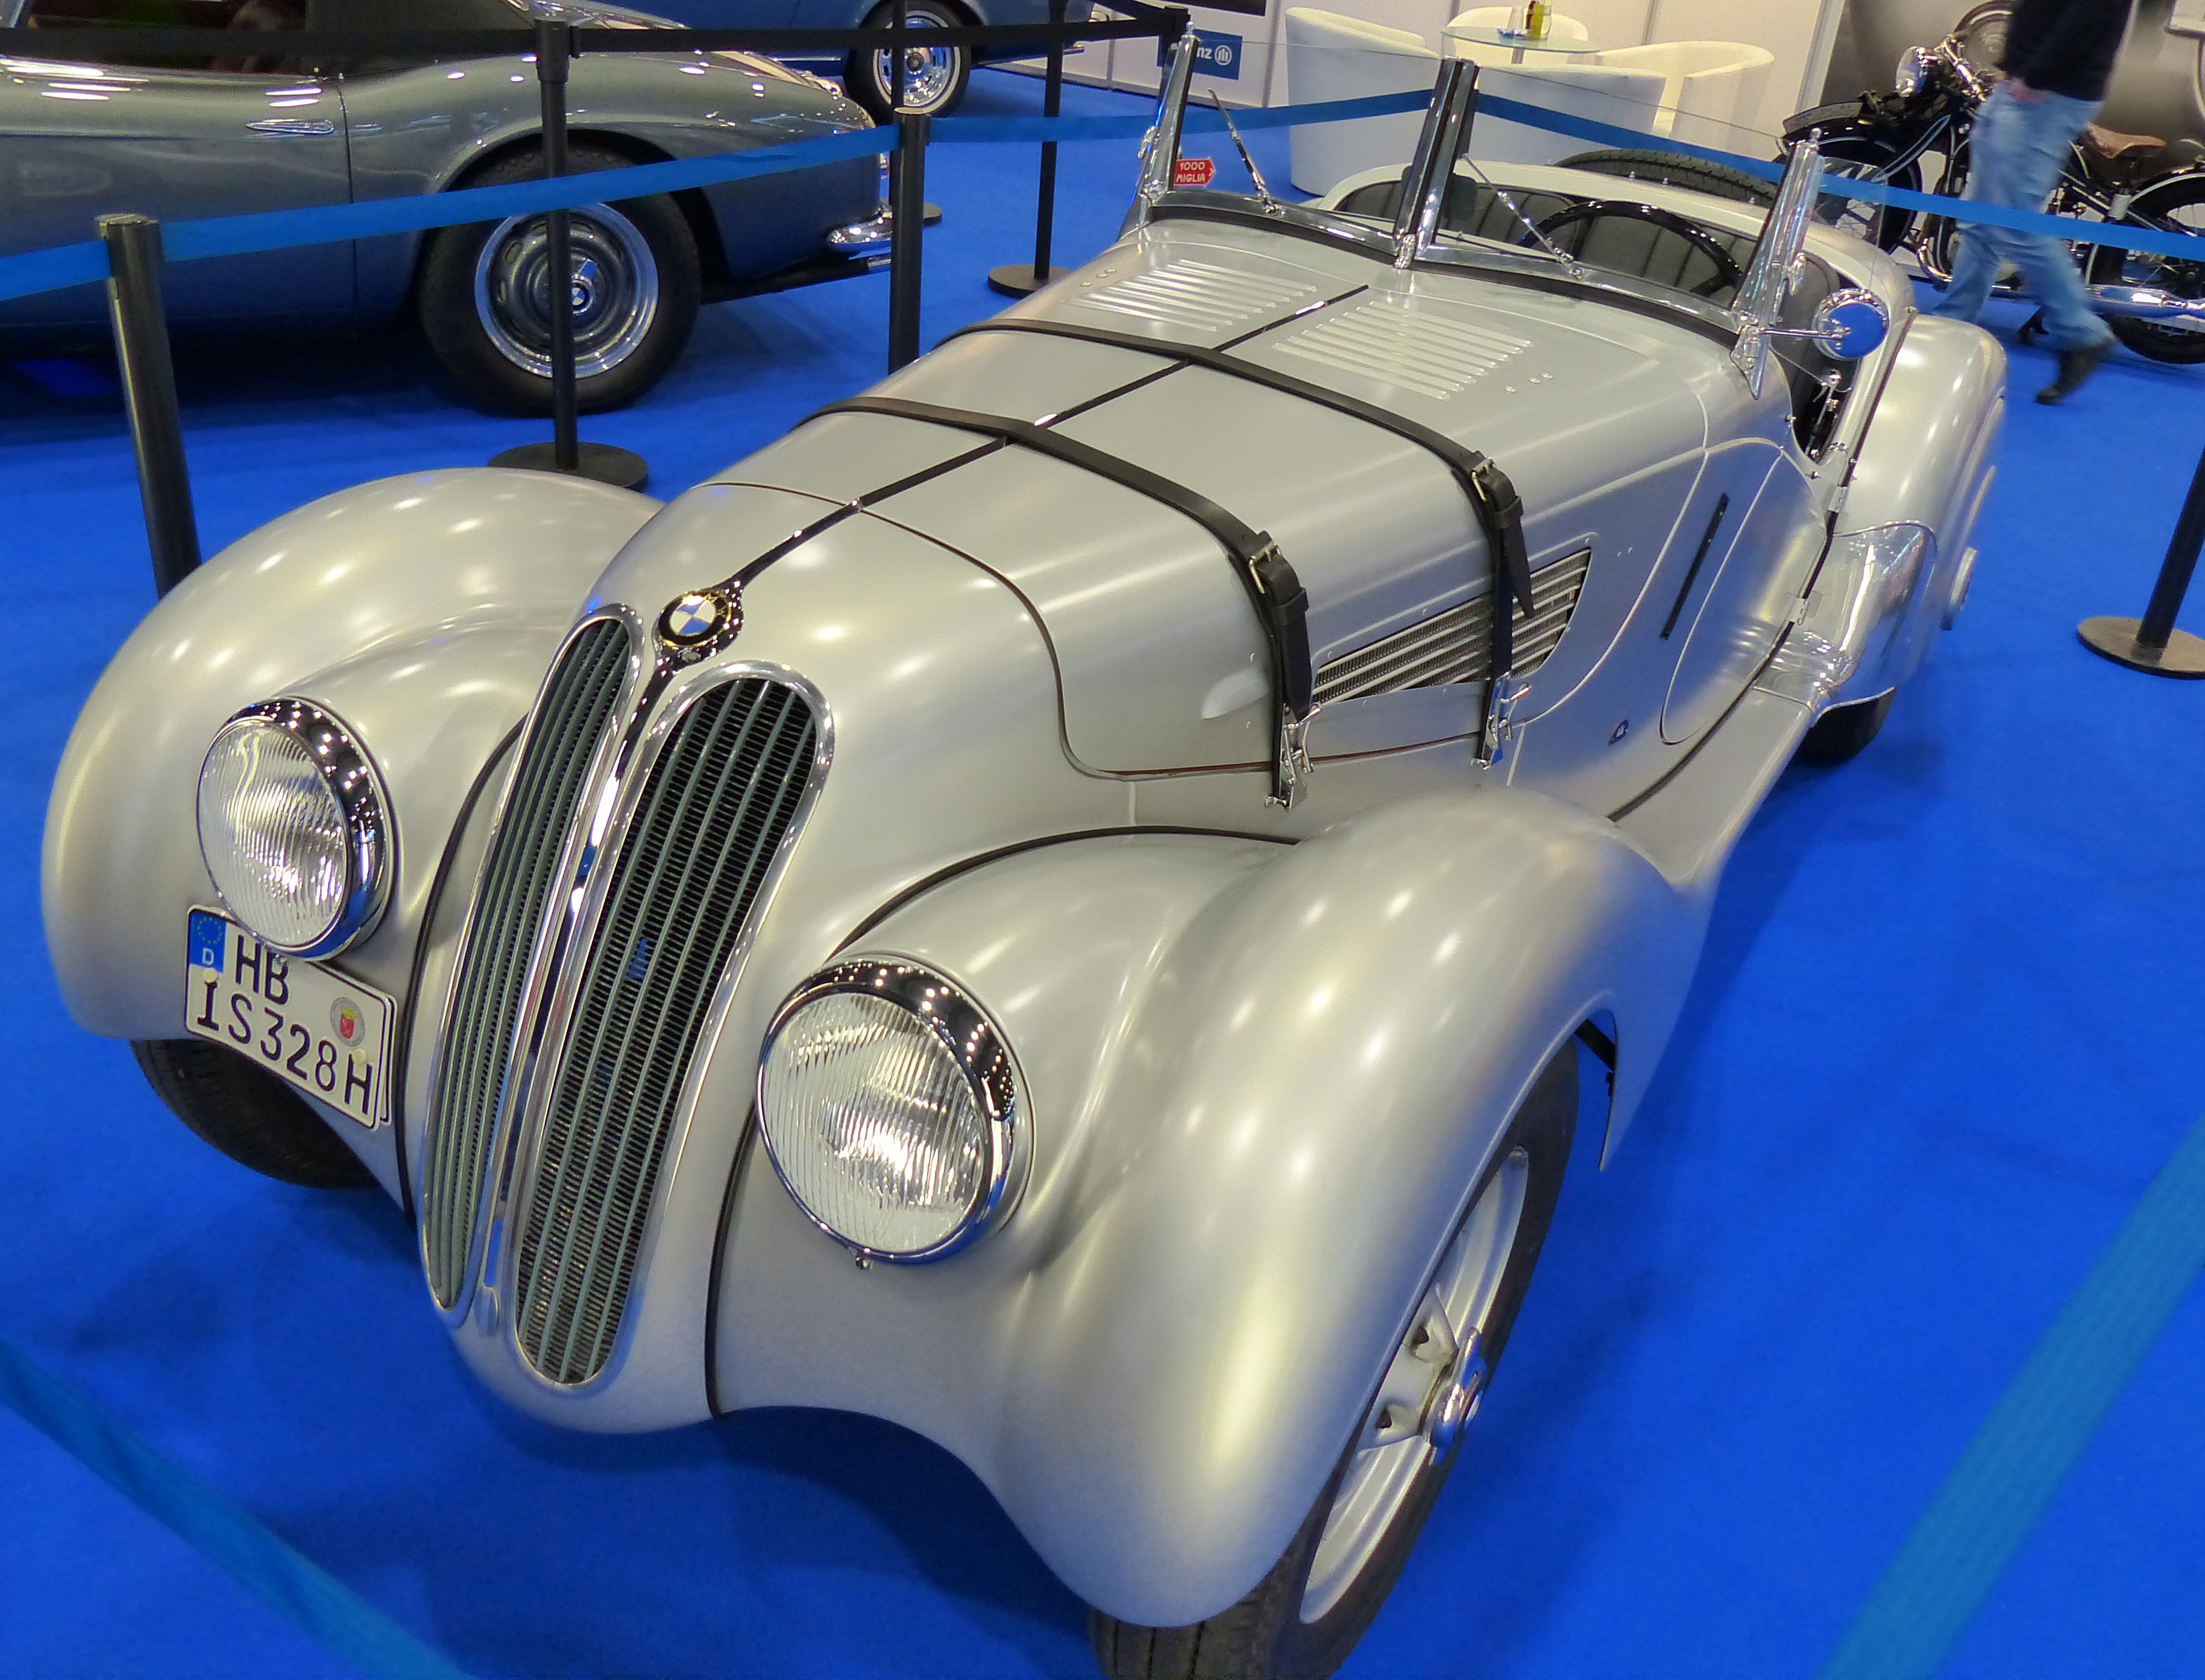
car, vehicle, auto, classic car, sports car, vintage car, race car, oldtimer, classic, convertible, exhibition, fair, historically, old cars, antique car, auto show, land vehicle, touring car, vintage car exhibition, automobile make, automotive design, luxury vehicle, bugatti type 57